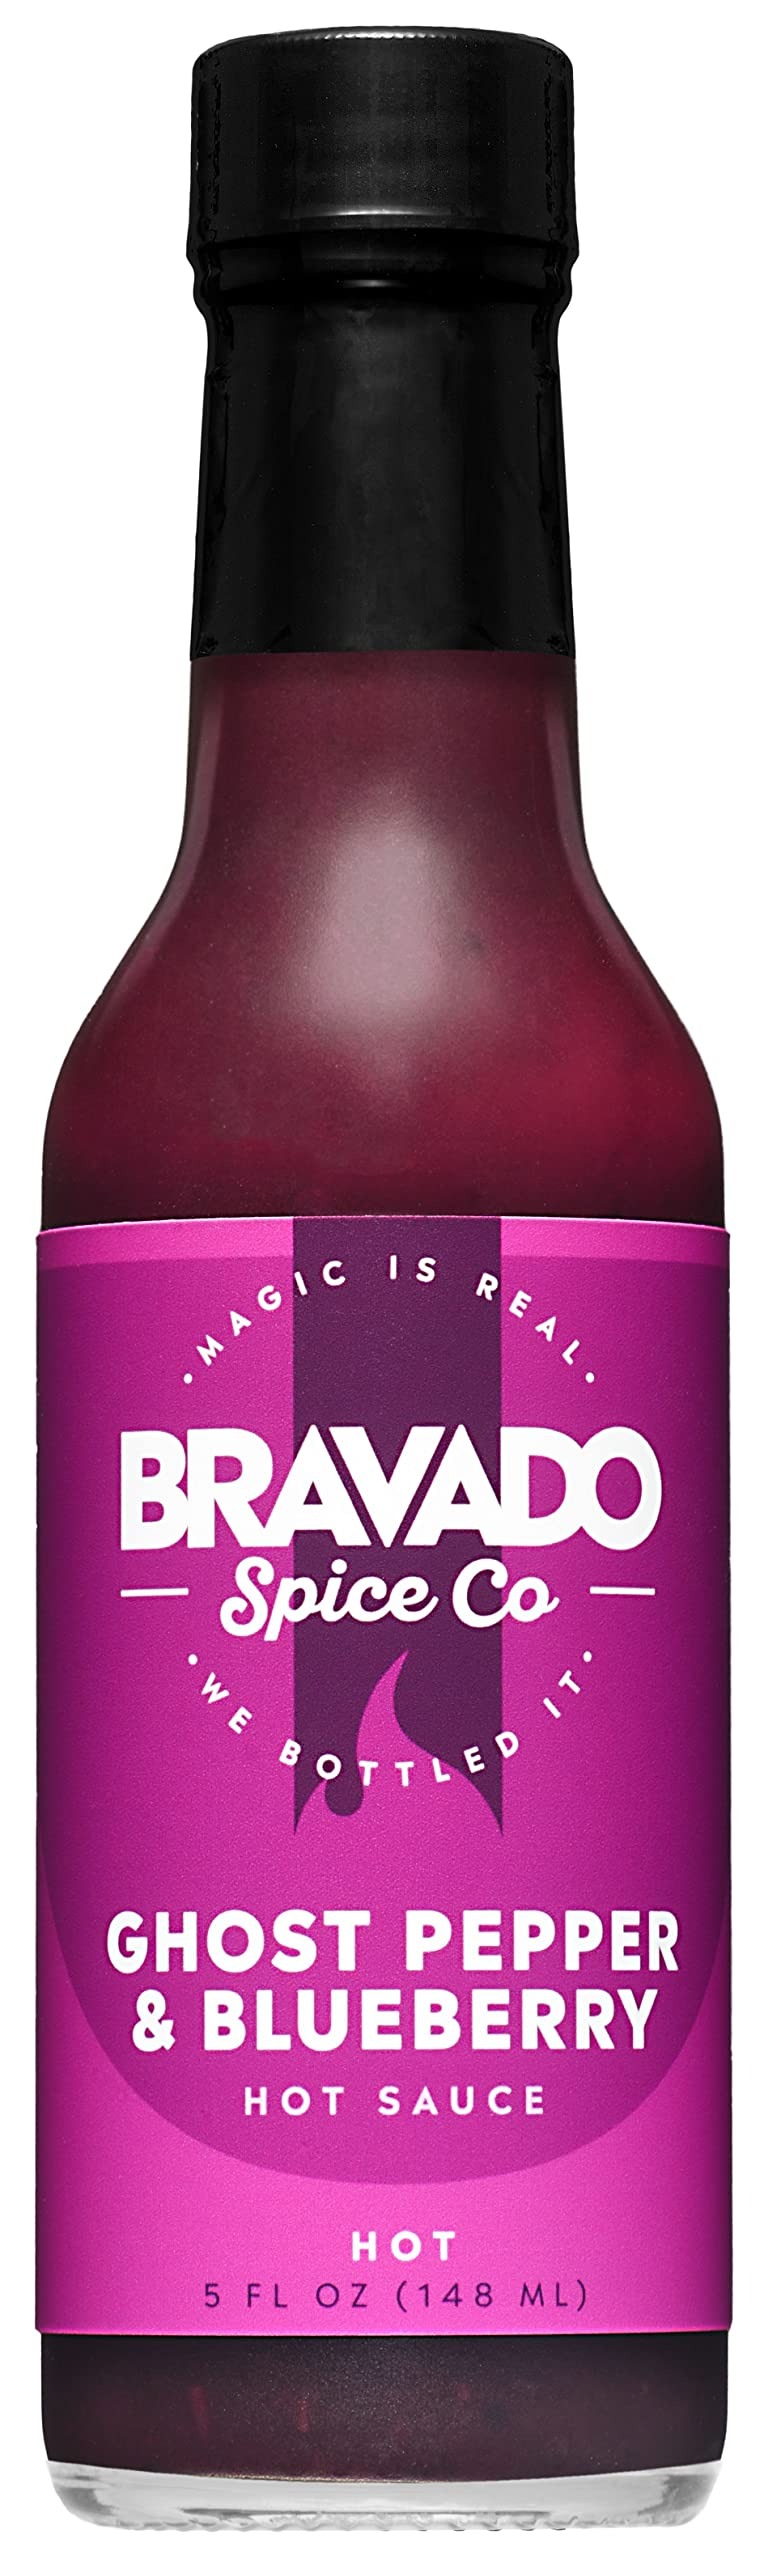
Item Name: Ghost Pepper and Blueberry Hot Sauce By Bravado Spice FEATURED ON HOT ONES Gluten Free, Vegan, Low Carb, Paleo Hot Sauce All Natural 5 oz Hot Sauce Bottle Award Winning Gourmet Hot Sauce
Bullet Point 1: Let’s step up your hot sauce game: fresh berries, cracked black pepper and Ghost Peppers. This is what hot sauce is meant to taste like.
Bullet Point 2: Ghost Pepper & Blueberry is a great addition to any vegan snack as well as being gluten free. It is 100% all natural and made in America.
Bullet Point 3: Featured on Hot Ones season 3, this is one of our best selling sauces. A long side our Black Garlic Carolina Reaper sauce which was also on Hot Ones, we are really proud to offer this as a staple product.
Bullet Point 4: Ghost Pepper & Blueberry will pair well with a wide variety of foods. Especially as a gluten free food. Try it on beef jerky, ice cream, cut with bbq sauce or simply a tasty wing sauce.
Bullet Point 5: What our customers are saying: "Excellent sauce. If you like fruit based sauce, give this one a try. It's very tasty." "The flavor of this sauce is so good. It's slightly sweet with just a hint of blueberries. It does have some heat to it." "This is way better than I was expecting. Sure, it does get hot. But not before you experience something like the flavor of a blueberry pie and graham cracker."
Value: 5.0
Unit: Ounce

Price: 9.535